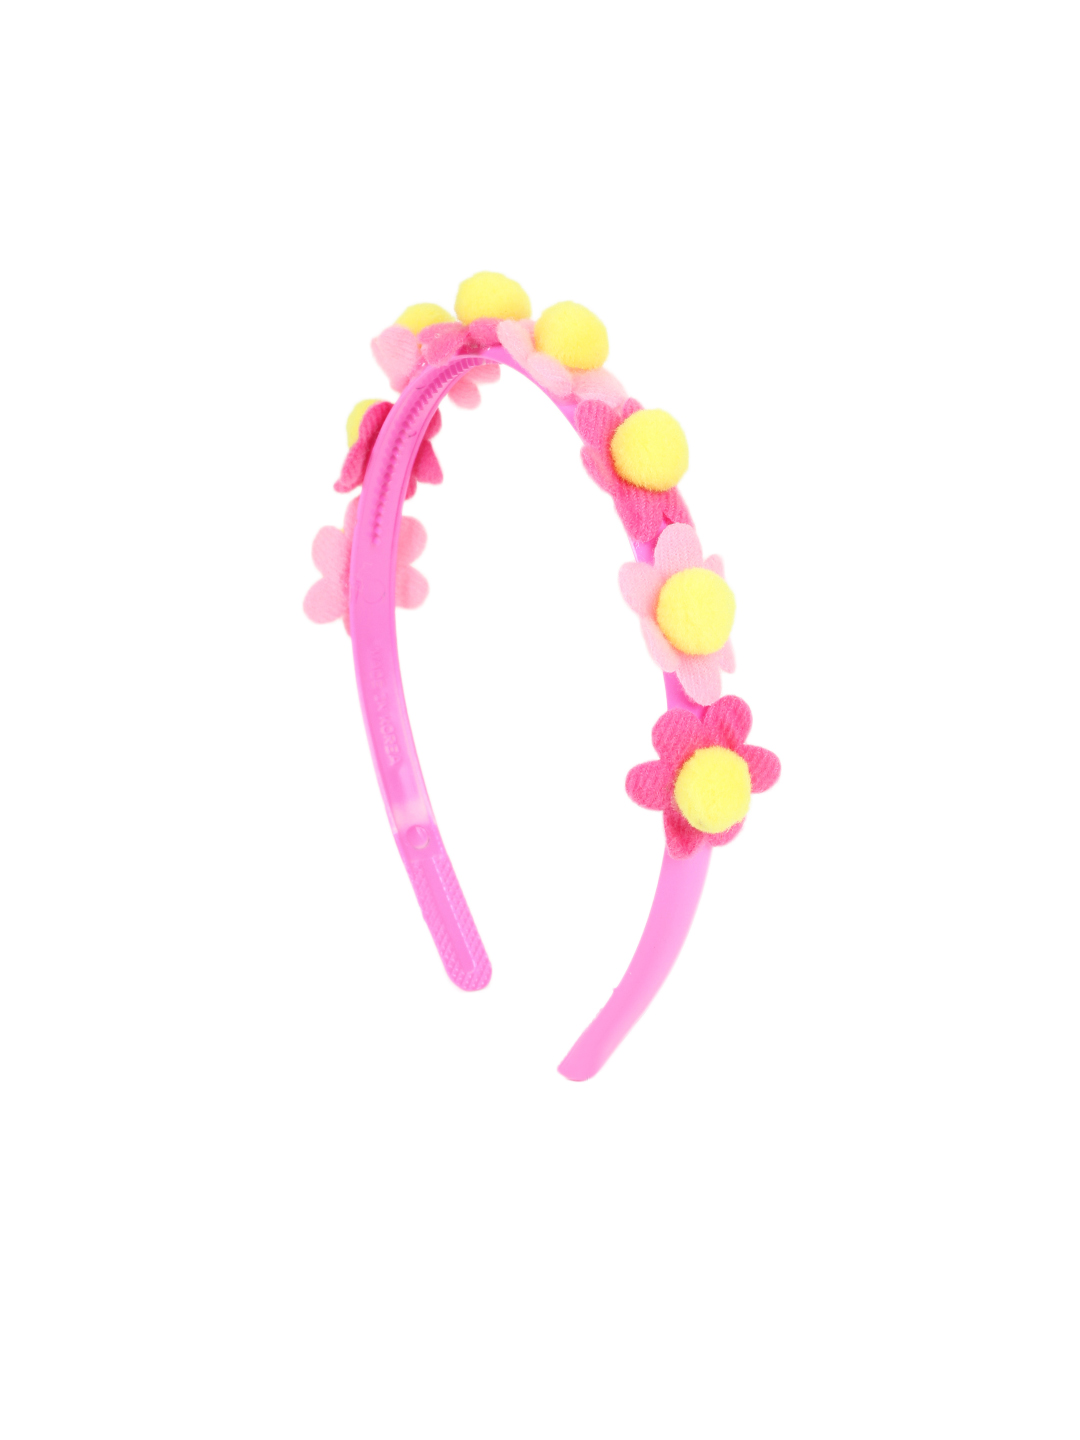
ToniQ Women Pink Hair Accessories
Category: Accessories / Accessories / Hair Accessory
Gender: Women
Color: Pink
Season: Winter 2016
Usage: Casual